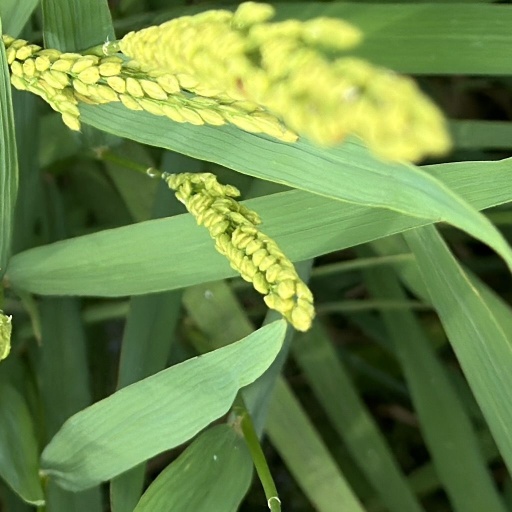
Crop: rice